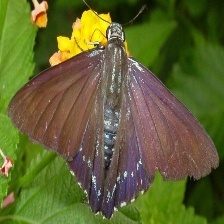
Species: MANGROVE SKIPPER